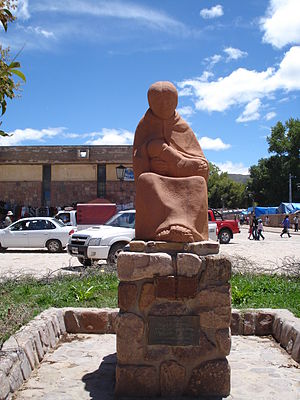
Pachamama
Pachamama
Pachamama eller Mama Pacha er en frugtbarhedsgudinde i Inkaernes oprindelige religion. Pachamama er søster og muligvis også hustru til Pachacamac eller Inti. Hun er den dag i dag fortsat en vigtig gudinde i Andesregionen, hvor de oprindelige folk i vidt omfang dyrker oprindelig religion og mytologi parallelt med katolicismen. Pachamama er gudinde for frugtbarhed og kærlighed, med kan også forårsage jordskælv.